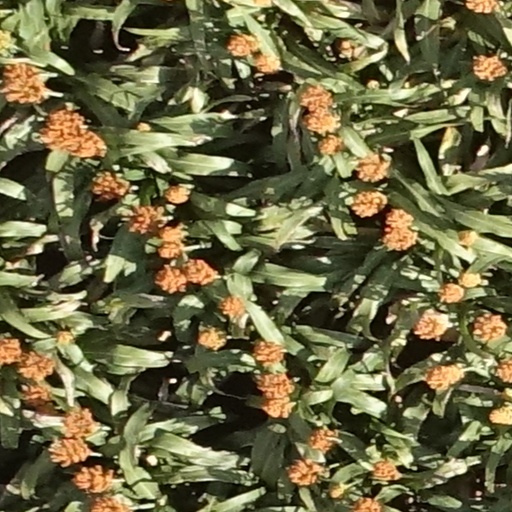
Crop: sorghum